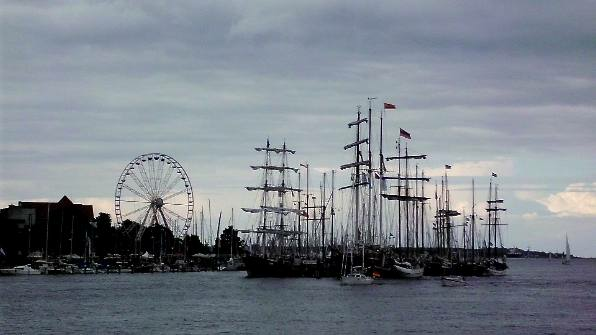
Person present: No